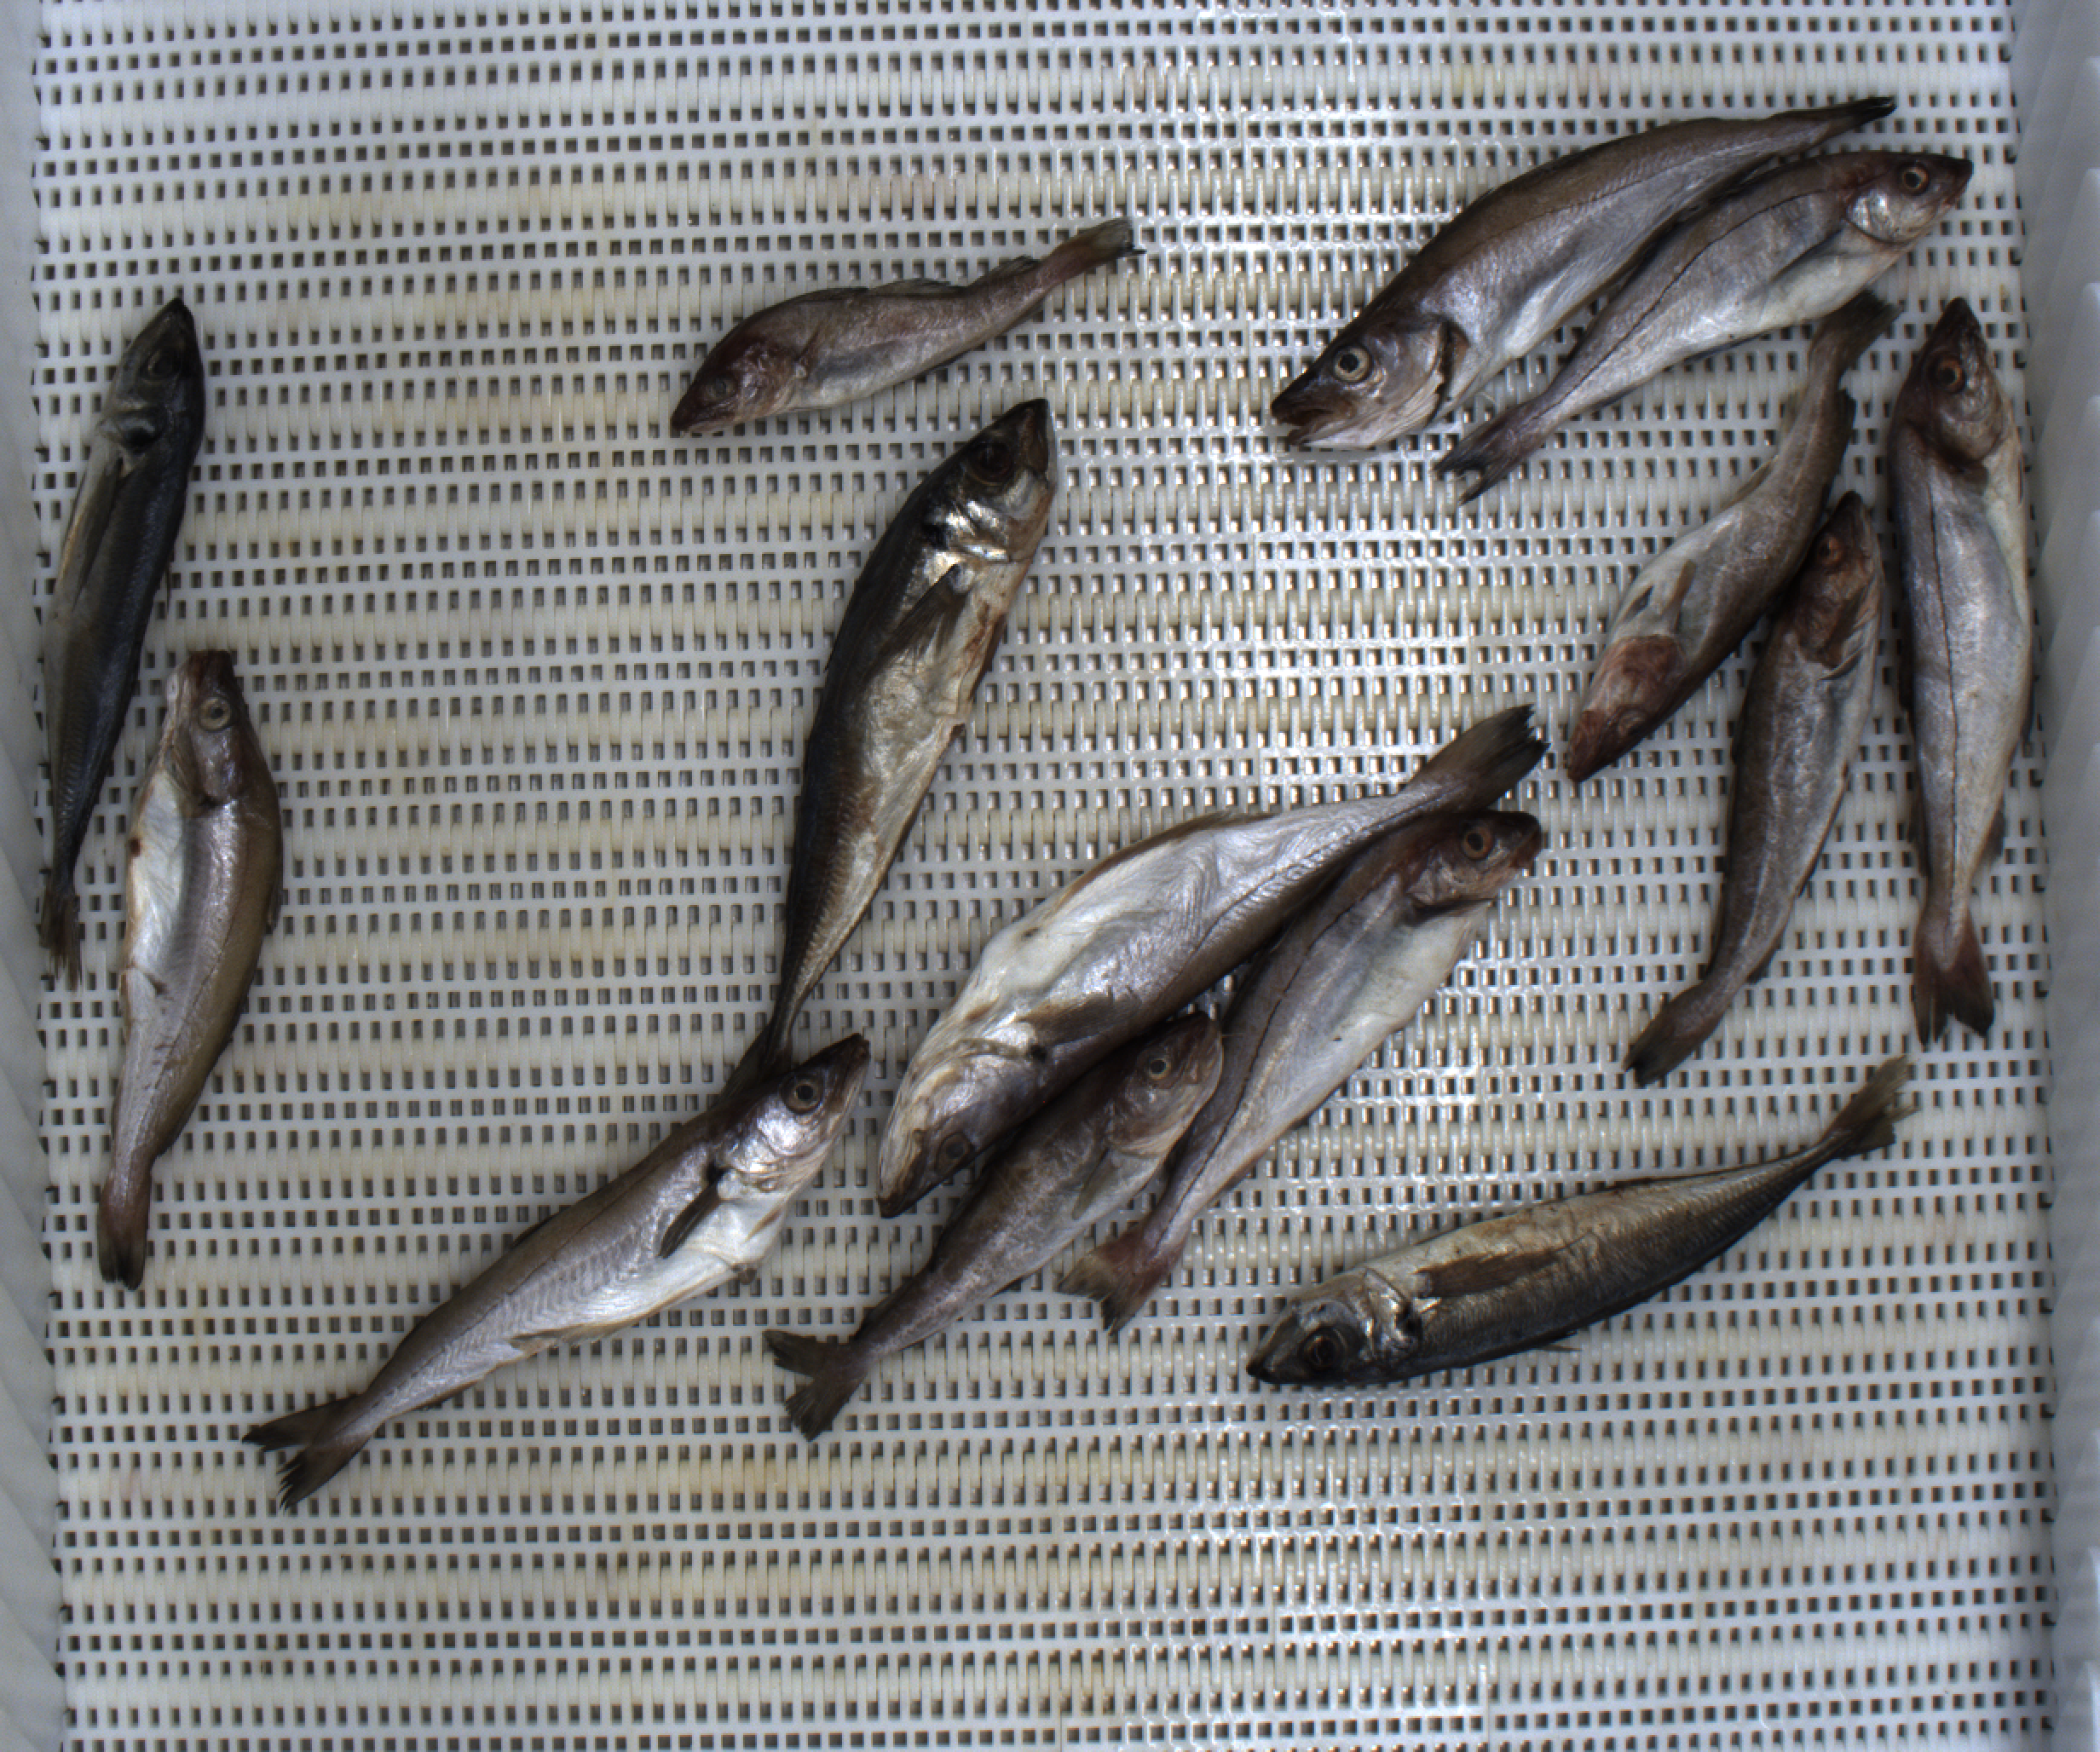
Total fish: 14
Cod: 4
Haddock: 3
Whiting: 4
Hake: 0
Horse mackerel: 3
Saithe: 0
Other: 0